Gornergrat Railway

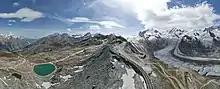
Aerial panorama of the Gornergrat

The Gornergrat Railway (GGB) is a mountain rack railway, located in the Swiss canton of Valais. It links the resort village of Zermatt, situated at above mean sea level, to the summit of the Gornergrat. The Gornergrat railway station is situated at an altitude of , which makes the Gornergrat Railway the second highest railway in Europe after the Jungfrau, and the highest open-air railway of the continent. The line opened in 1898, and was the first electric rack railway to be built in Switzerland.